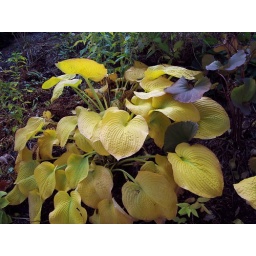
This hosta plant turned yellow in such a pretty way.